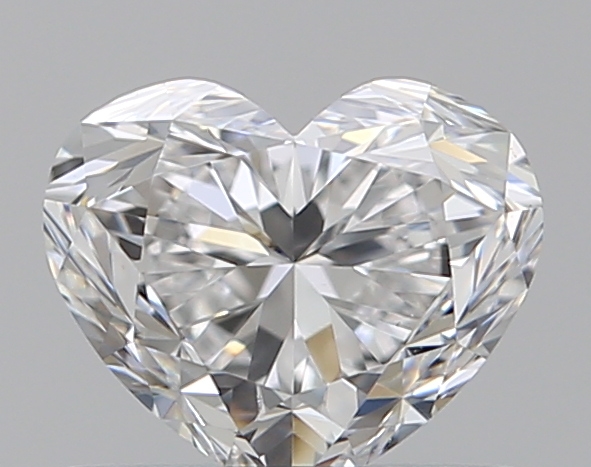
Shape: heart
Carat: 0.71
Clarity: VVS2
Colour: D
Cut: VG
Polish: EX
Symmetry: VG
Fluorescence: F
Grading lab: GIA
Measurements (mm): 5.01 x 5.99 x 3.7